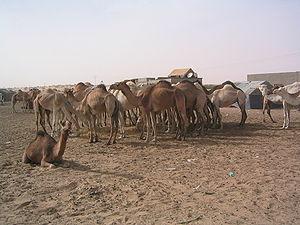
Basée sur les industries extractives traditionnelles, l’agriculture et la pêche, l’économie mauritanienne a opéré un mouvement de diversification. Il s’est traduit par la mise en exploitation de nouvelles ressources, et le développement de nouveaux secteurs, à l’instar des télécommunications, qui ont connu une croissance moyenne annuelle de 26 % depuis 2001.